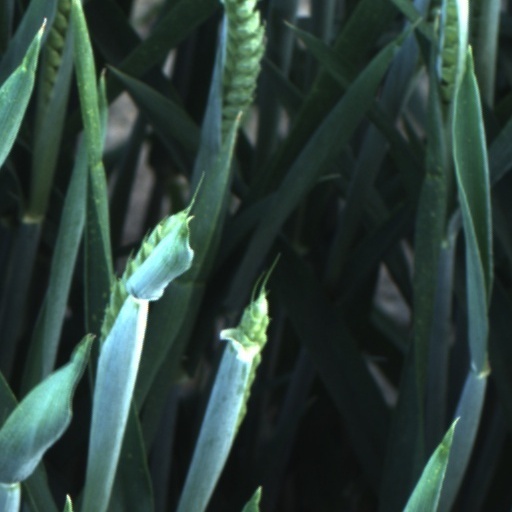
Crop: wheat